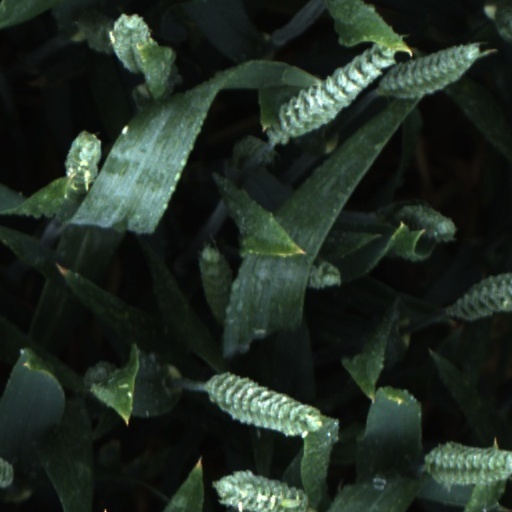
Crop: wheat